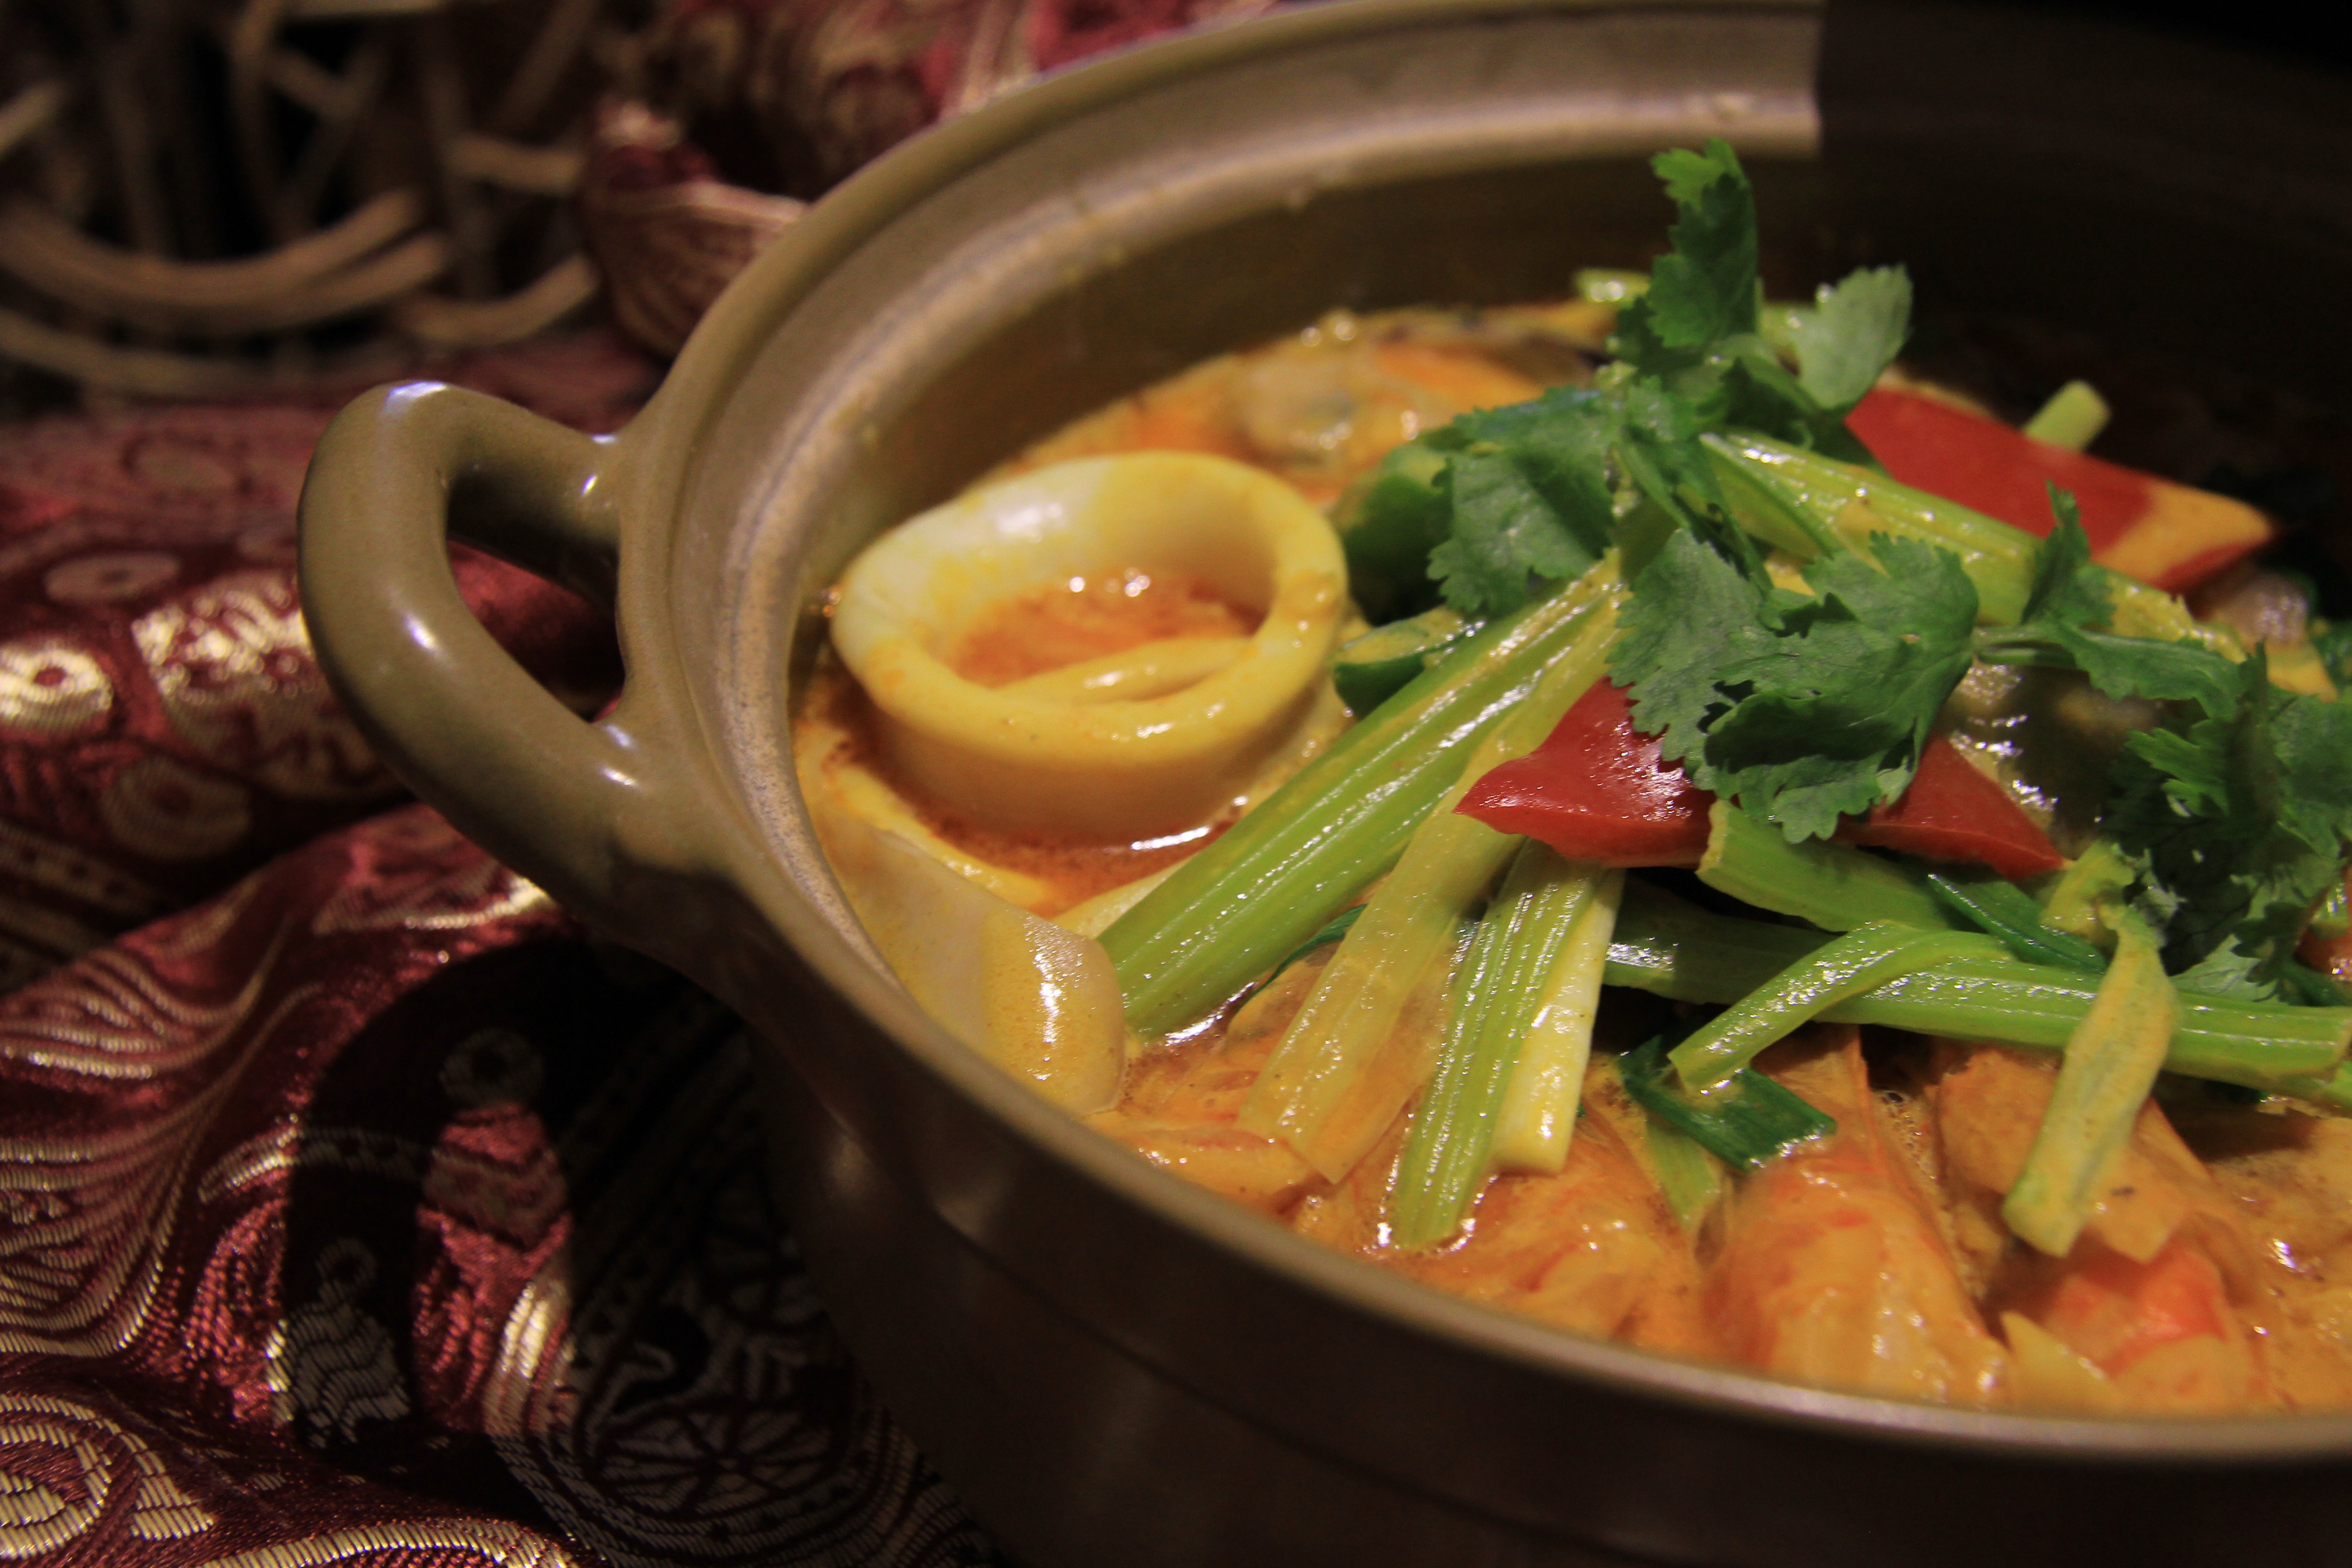
dish, meal, food, produce, vegetable, cuisine, soup, asian food, thai food, chinese food, thai cuisine, thai house, thai curry seafood clay pot